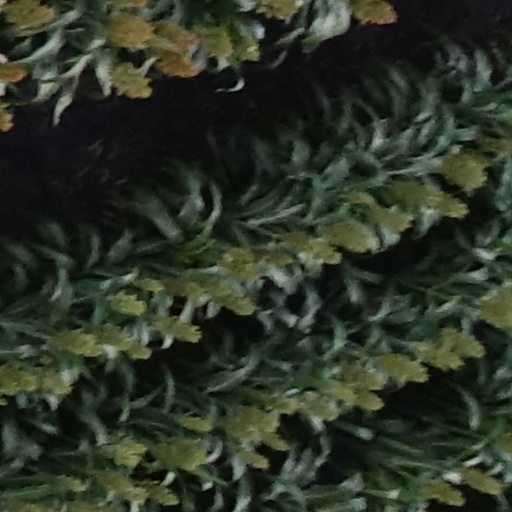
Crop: sorghum